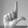
ASL letter: L